Puente de España

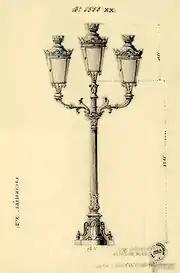
The triple-branched street lamp made by La Carrière in Paris and commissioned by José Echeverría to adorn and illuminate the Puente de España

While the Puente Grande was being assessed and repaired, a temporary pontoon bridge called "Puente de Barcas" (Bridge of Boats) was constructed one block below at Calle Rosario. In the middle of the bridge, the spans were supported by cascos, or large flat-bottomed boats common in the area.